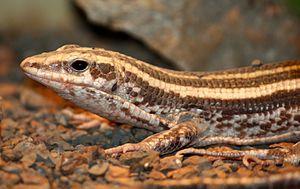
Zonosaurus quadrilineatus est une espèce de sauriens de la famille des Gerrhosauridae.